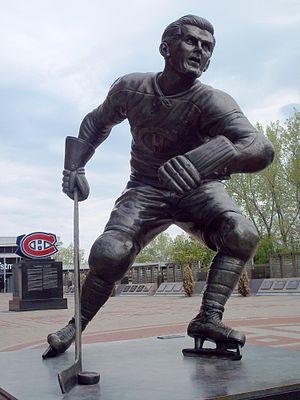
Statue de Maurice Richard, Centre Bell, Montréal